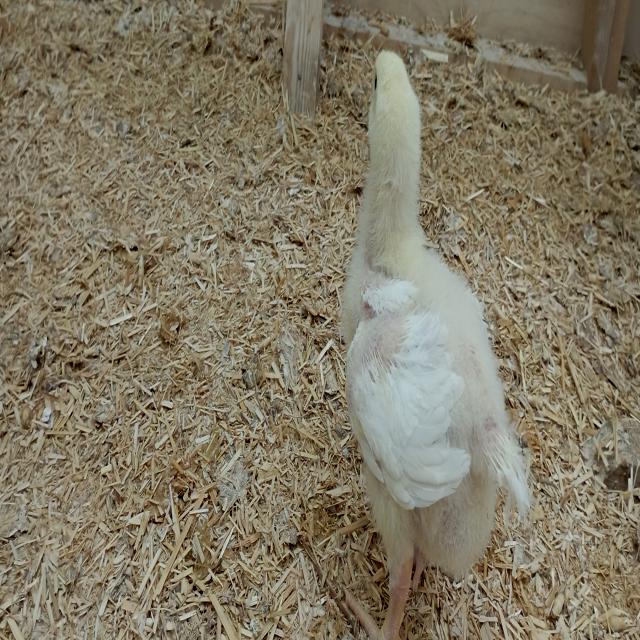
Weight: 381 g